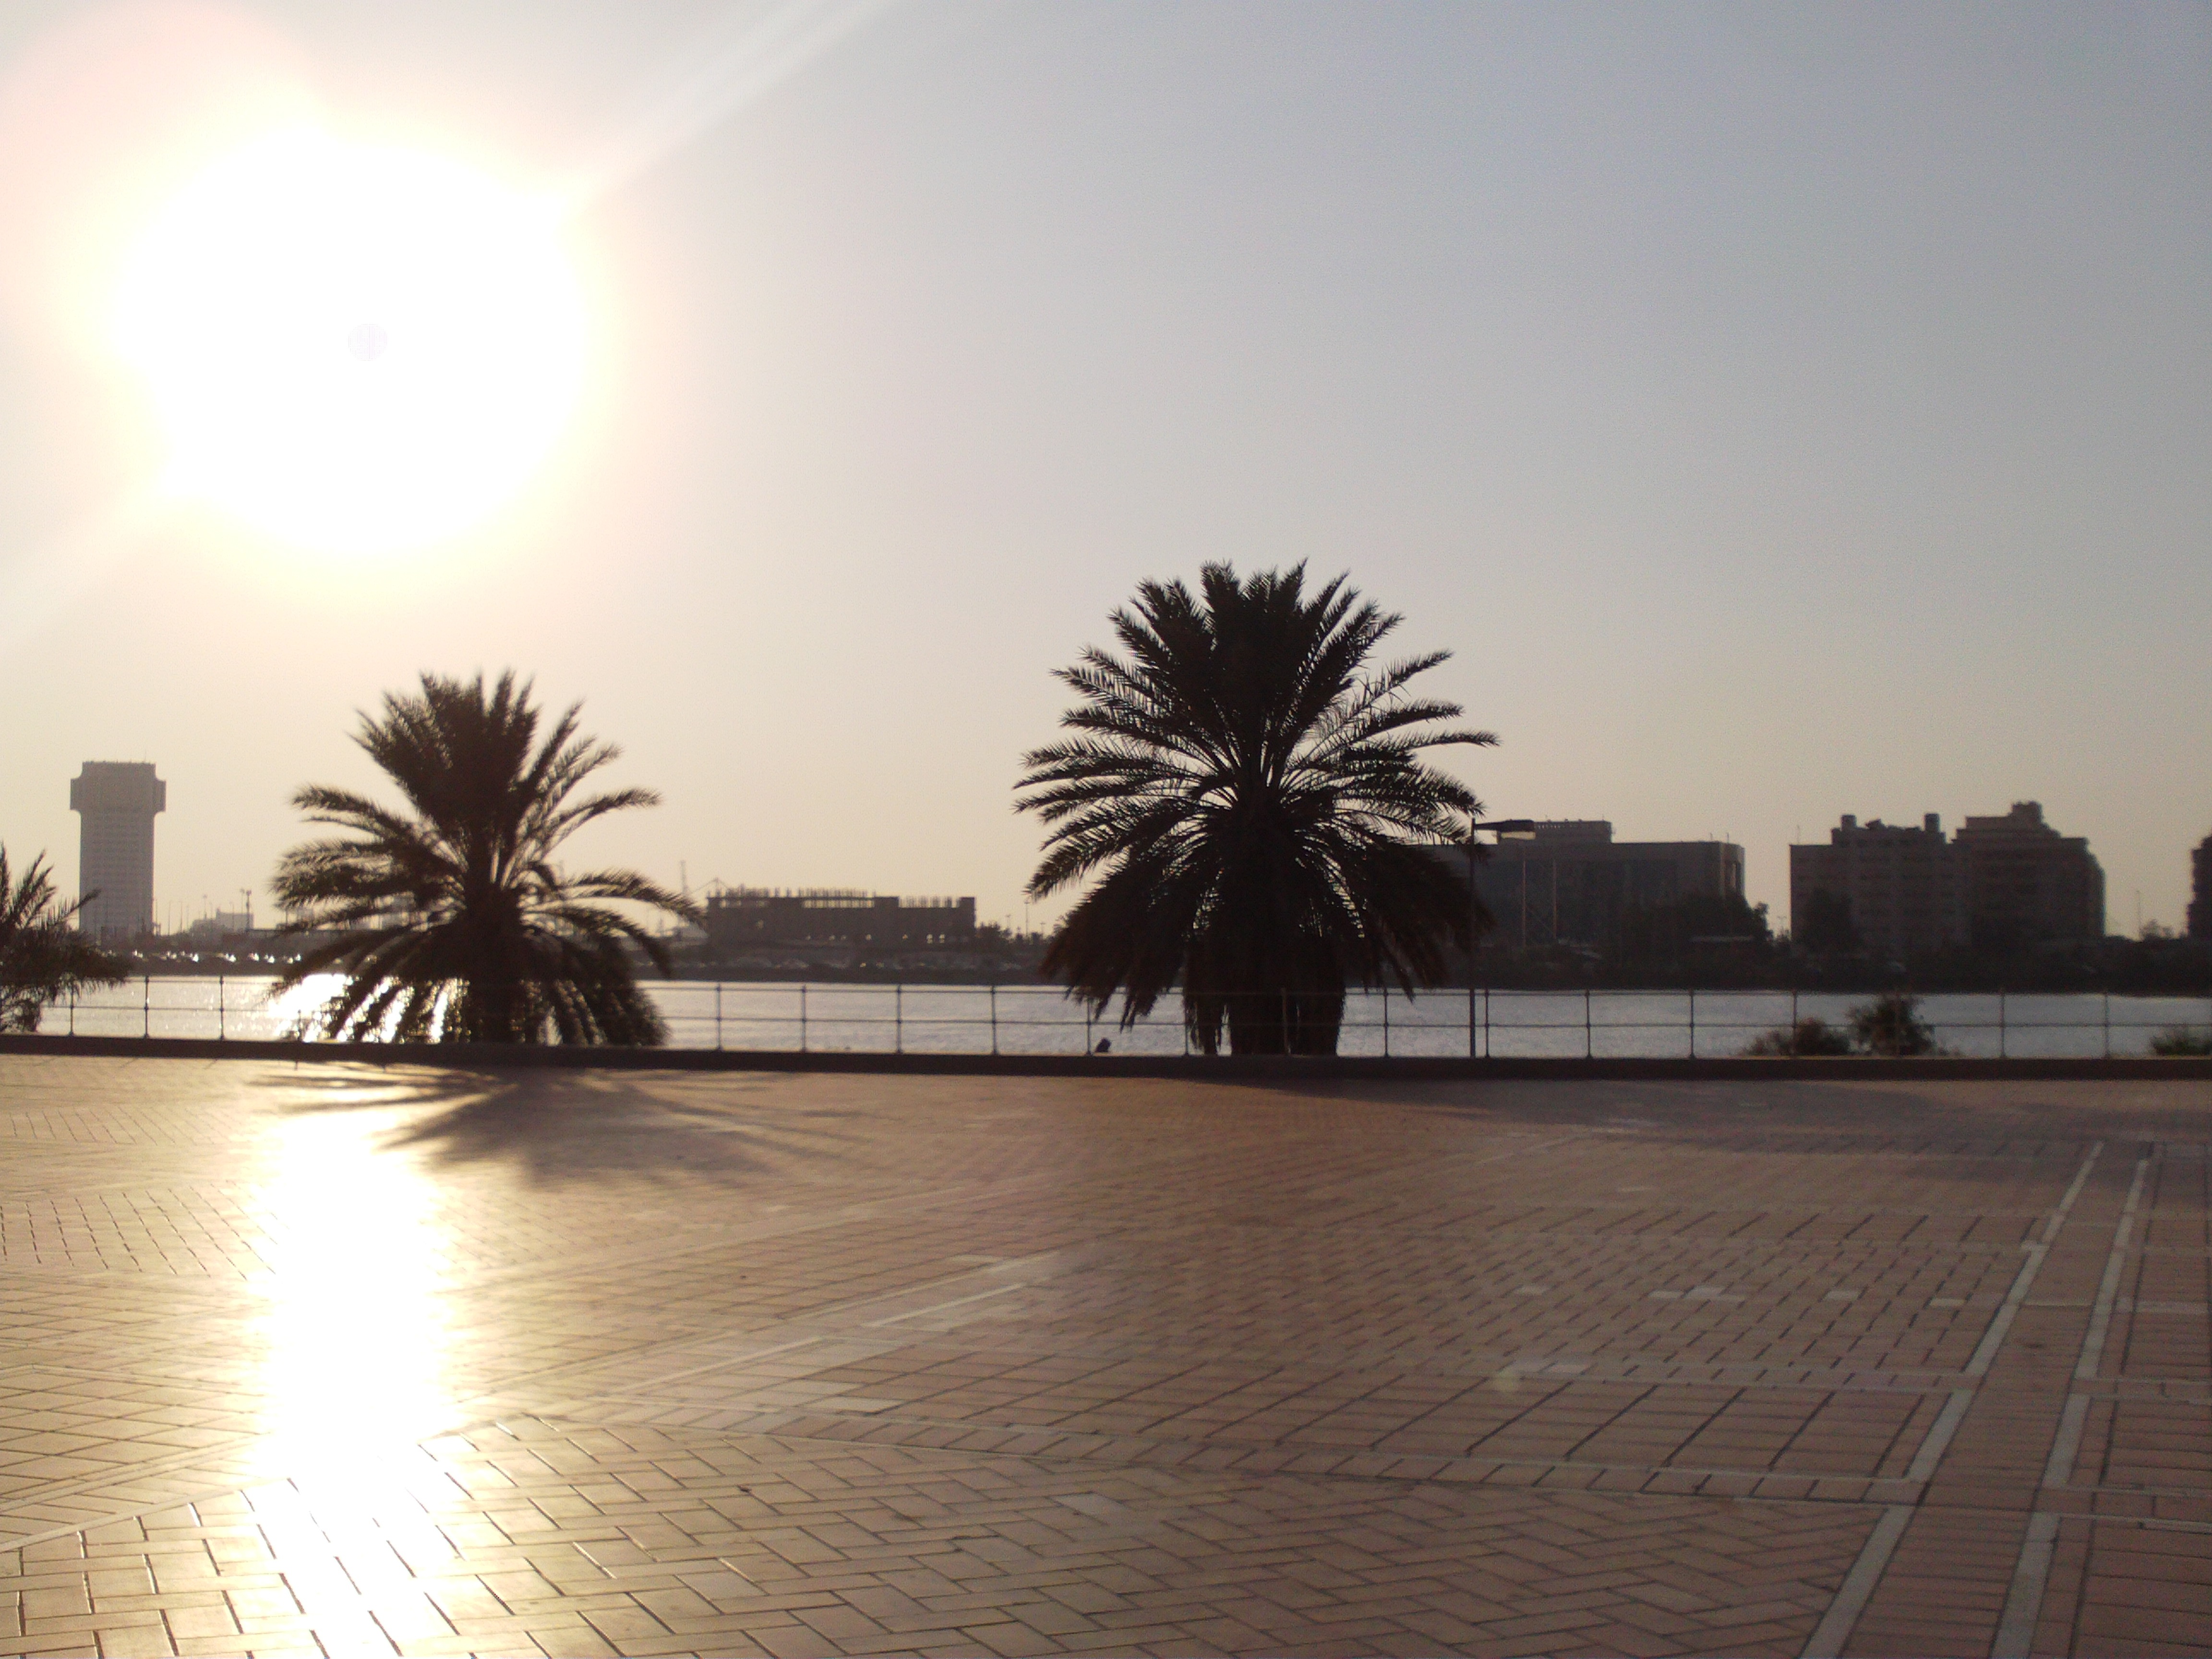
beach, horizon, boardwalk, sunrise, sunset, sunlight, morning, dawn, walkway, dusk, evening, arecales